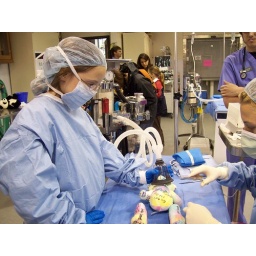
UGA Vet School Open House, Charisma getting her bear fixed at the animal hospital, Charisma in surgury